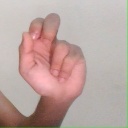
अक्षर: ढ